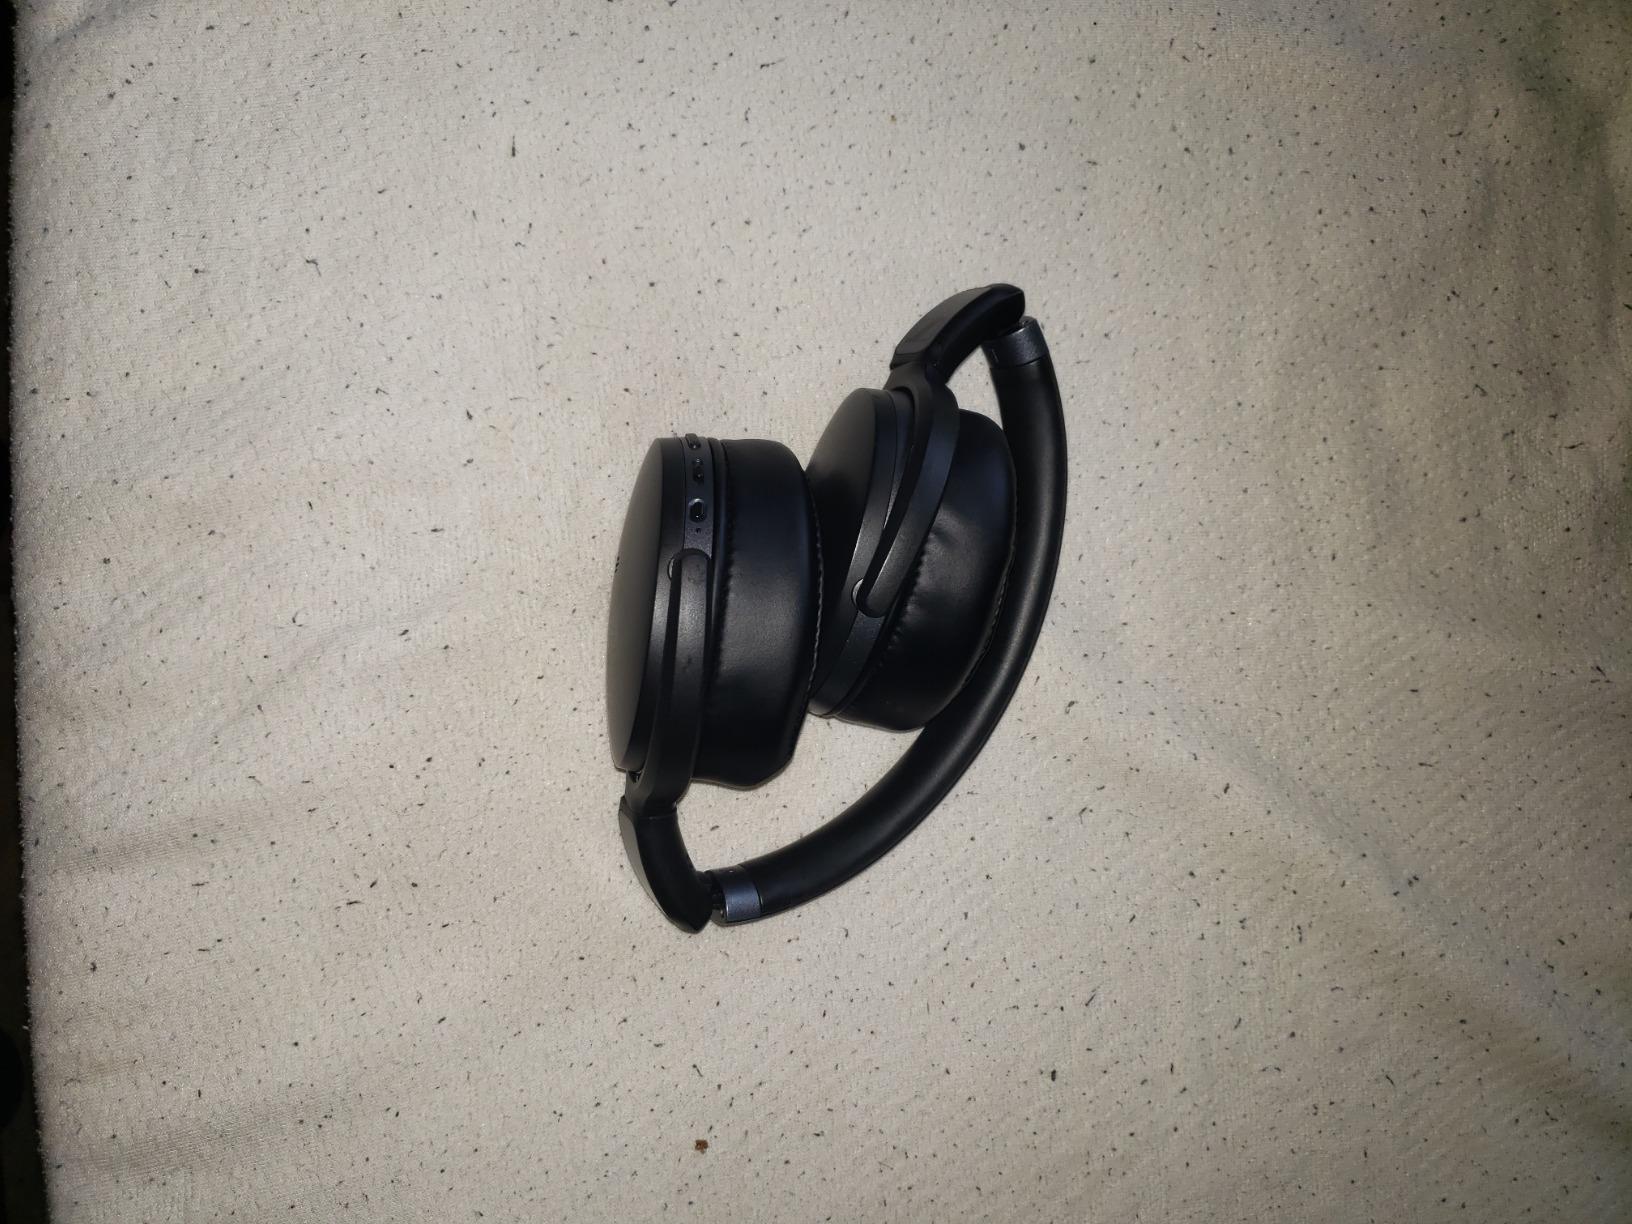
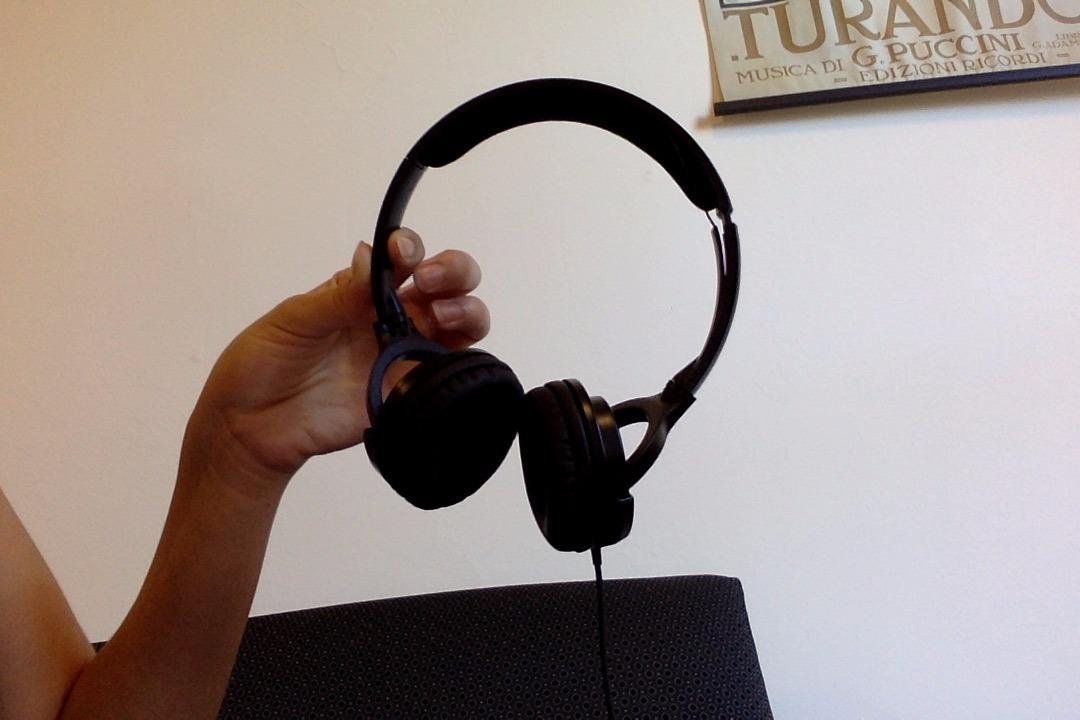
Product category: headphones
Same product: no